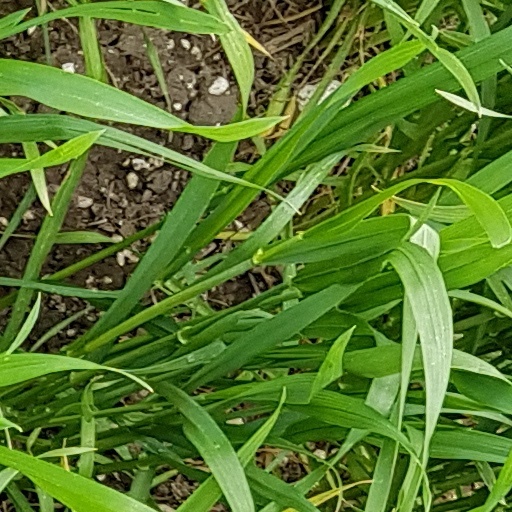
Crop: wheat